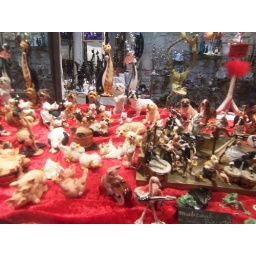
animals in paris window